The Midnight Warning

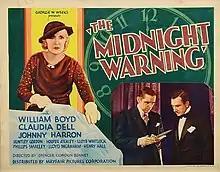

The Midnight Warning is a 1932 American mystery film directed by Spencer Gordon Bennet and starring William "Stage" Boyd, Claudia Dell and Huntley Gordon. The film is also known as Eyes of Mystery (new American title).